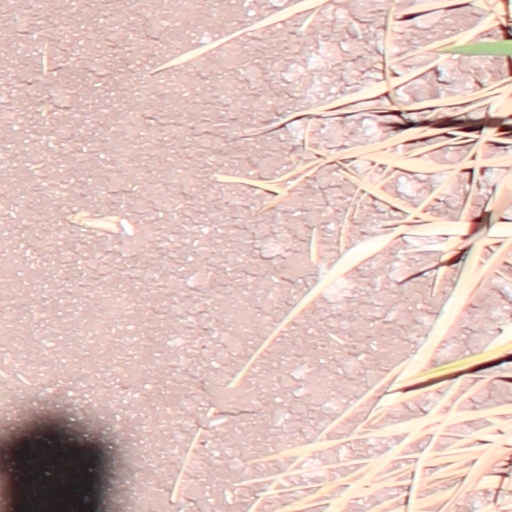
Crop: wheat